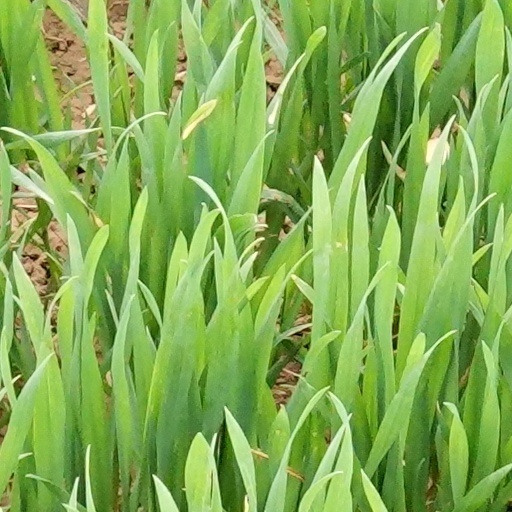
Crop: wheat